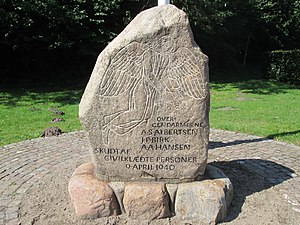
Padborg / Galleri
Mindesten i Gendarmhaven i Padborg
Padborg er en dansk grænseby i Sønderjylland med 4.337 indbyggere, beliggende 6 km nord for Flensborg-bydelen Harreslev i Tyskland, 5 km sydvest for Kruså og 26 km syd for Aabenraa. Byen hører til Aabenraa Kommune og ligger i Region Syddanmark.